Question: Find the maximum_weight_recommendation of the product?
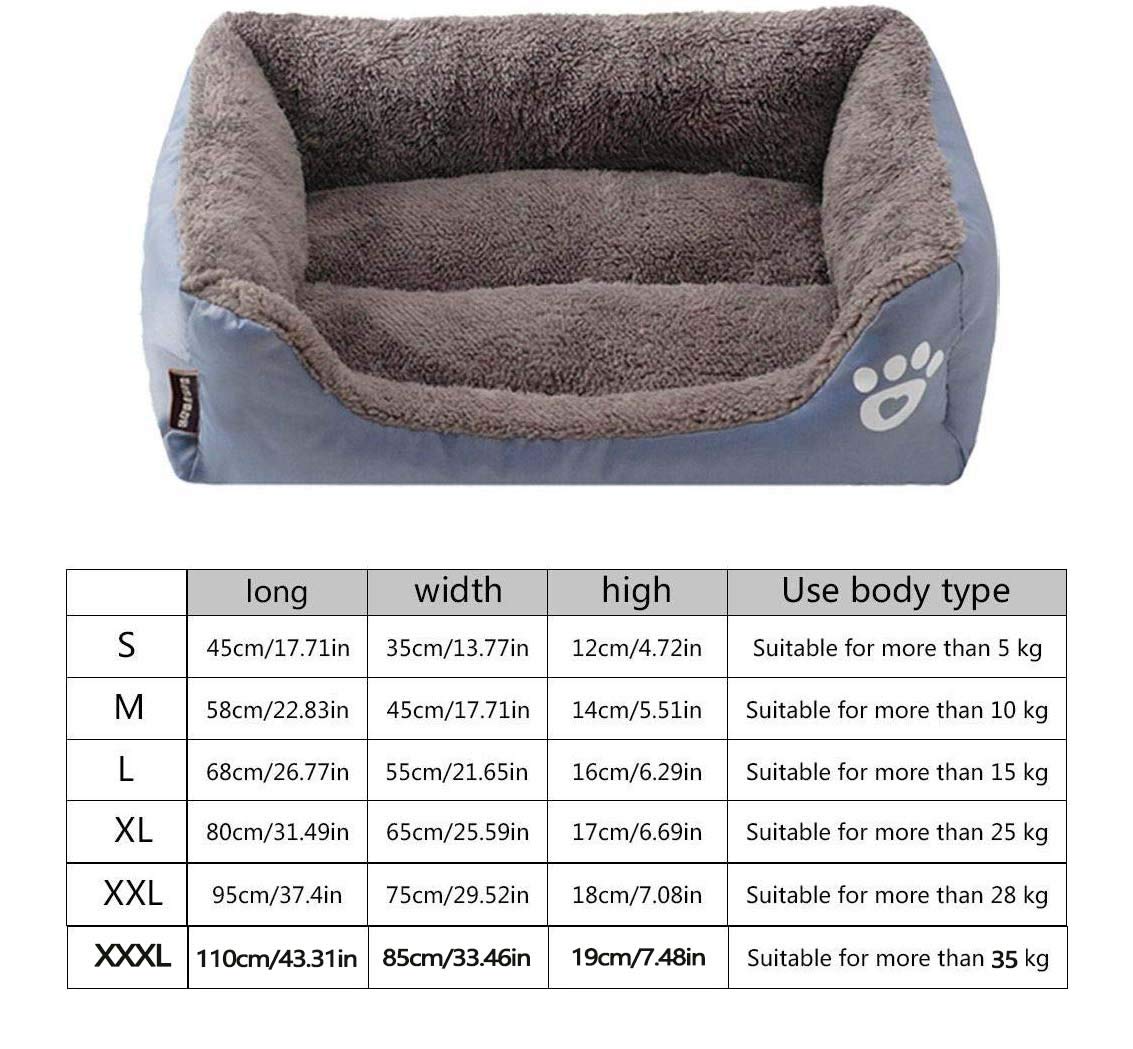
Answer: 15 kilogram